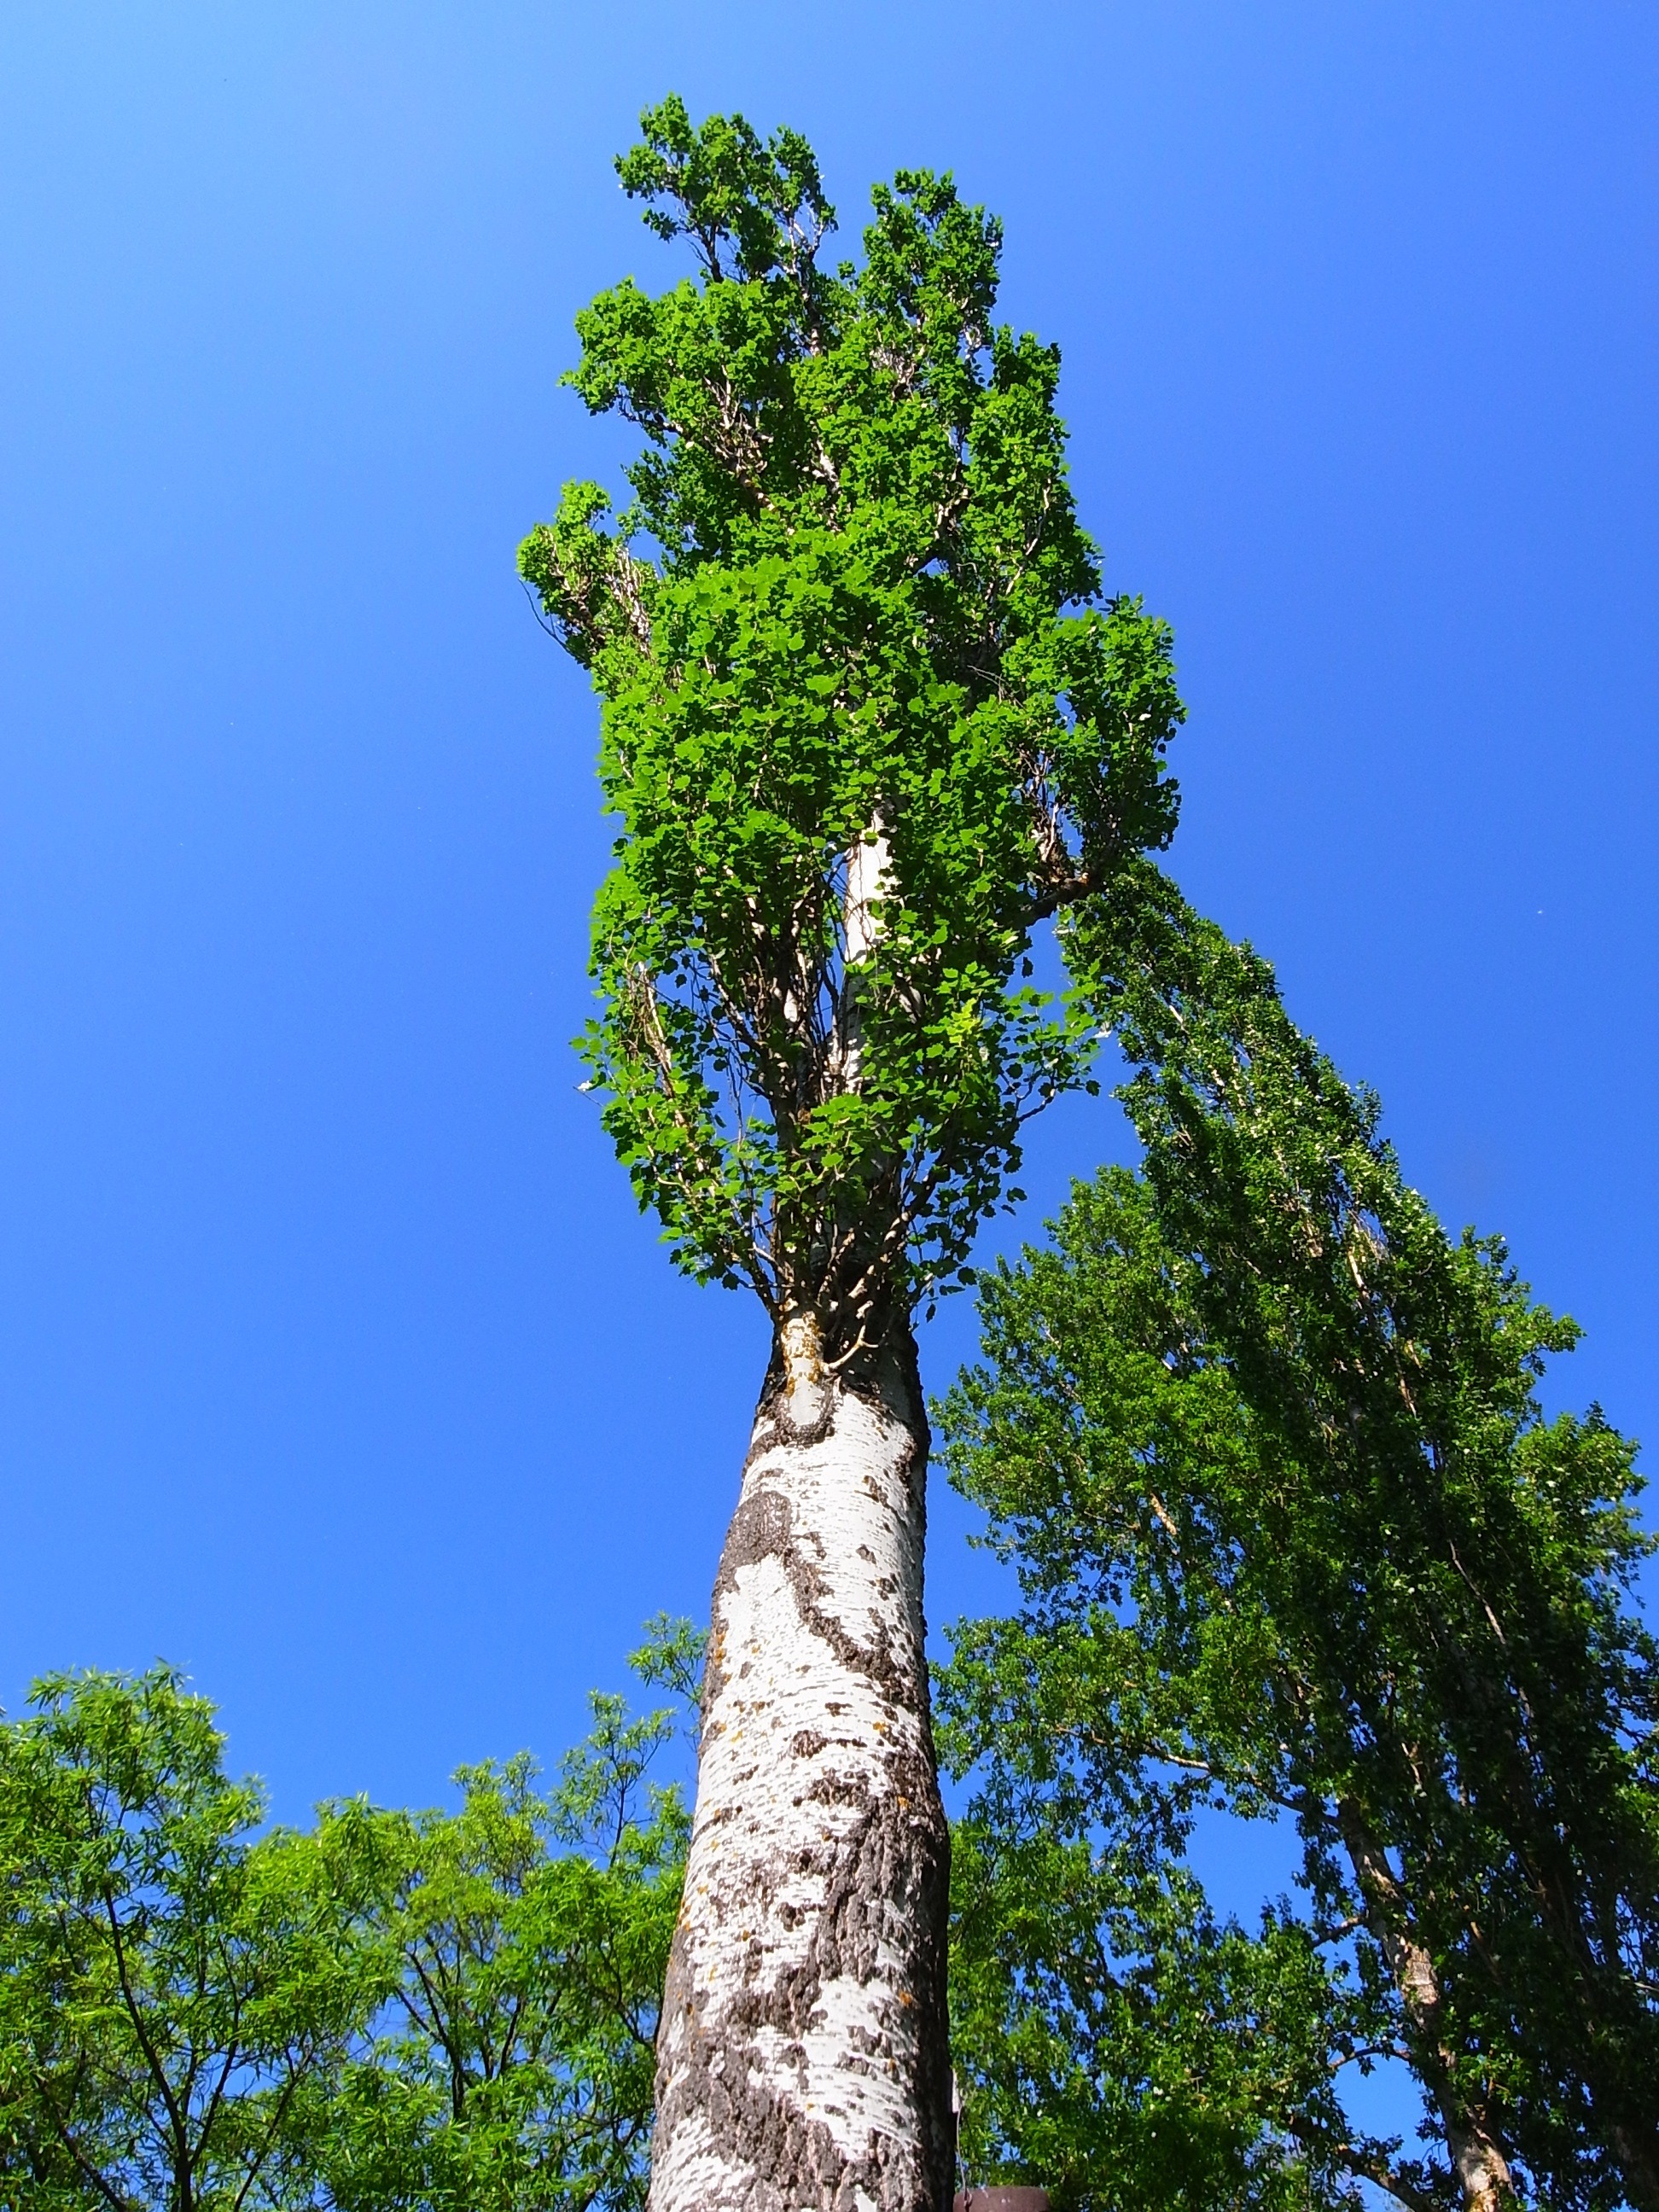
tree, nature, forest, branch, plant, sky, countryside, leaf, flower, country, summer, green, high, scenic, botany, blue, flora, greenery, trees, clouds, shrub, tall, germany, beautiful, ecosystem, tallest, flowering plant, biome, woody plant, land plant, arecales